Wood industry in Nigeria

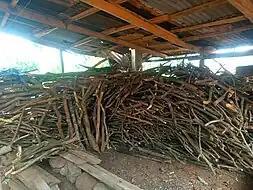

The status of Nigeria as the foremost wood producer in Africa was underscored by an estimated annual harvest surpassing 100 million cubic meters in 1998.